Timeline of Solar System exploration

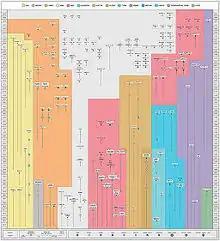
Charted timeline of Solar System exploration through December 2014

This is a timeline of Solar System exploration ordering events in the exploration of the Solar System by date of spacecraft launch.